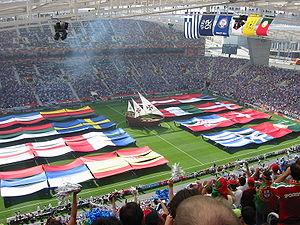
Le championnat d'Europe de football est une compétition européenne entre les meilleures sélections nationales masculines de football, organisée par l'UEFA. Imaginé dès 1927 par Henri Delaunay, il est créé en 1956 sous le nom de Coupe d'Europe des nations. Il se déroule tous les quatre ans, alternant les années paires avec la Coupe du monde. Sa première édition se tient en 1960. Il est rebaptisé Championnat d'Europe des nations en 1968, lors du changement de formule qui voit l'introduction d'une phase de poules au tour préliminaire. L'appellation générique simple Euro, utilisée couramment pour désigner le Championnat d'Europe des nations, figure sur le logo officiel de la compétition depuis 1996.
Il s'agit de la 12ᵉ édition du Championnat d'Europe des nations de football qui se tient tous les quatre ans et est organisé par l'UEFA.
L'Union des associations européennes de football, plus connue sous son sigle UEFA est une association regroupant et représentant les fédérations nationales de football d'Europe.